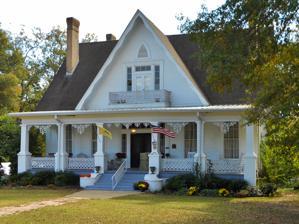
Building: Miller-Martin Town House
Country: United States of America
Year built: 1859
Historic house in Alabama, United States United States historic place Miller-Martin Town House U.S. National Register of Historic Places The Miller-Martin Town House in 2011 Show map of Alabama Show map of the United States Location Louisville Avenue, Clayton, Alabama Coordinates 31°52′29″N 85°27′7″W / 31.87472°N 85.45194°W / 31.87472; -85.45194 Area 1 acre (0.40 ha) Built 1859 ( 1859 ) Architectural style Gothic Revival NRHP reference No. 74000399 Added to NRHP December 16, 1974 The Miller-Martin Town House is a historic house in Clayton, Alabama , U.S.. It was built as a townhouse for John H. Miller in 1859, and it was designed in the Gothic Revival architectural style . In 1871, it was purchased by Judge Henry Clinton Russell, who served on Barbour County's probate court . In 1915, it was purchased by John Council Martin, who went on to serve as the mayor of Clayton from 1926 to 1930. It was later inherited by his daughter. It has been listed on the National Register of Historic Places since December 16, 1974. References